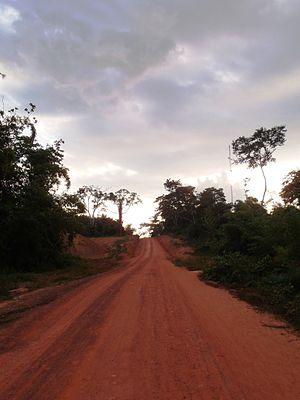
C'est la piste de brousse conduisant à la commune de Taï - Crédit Photo: Thierry FABBIAN
Taï est une localité de l'ouest de la Côte d'Ivoire de la région du Cavally, enclavée entre le célèbre Parc National de Taï et le fleuve Cavally faisant frontière avec le Liberia. Autrefois, sous-préfecture du département de Guiglo, Taï a été érigée, le 22 mars 2013, en département ayant pour chef-lieu la commune de Taï. Deux sous-préfectures y sont rattachées, à savoir Taï et Zagné. Taï possède donc une sous-préfecture et une préfecture.